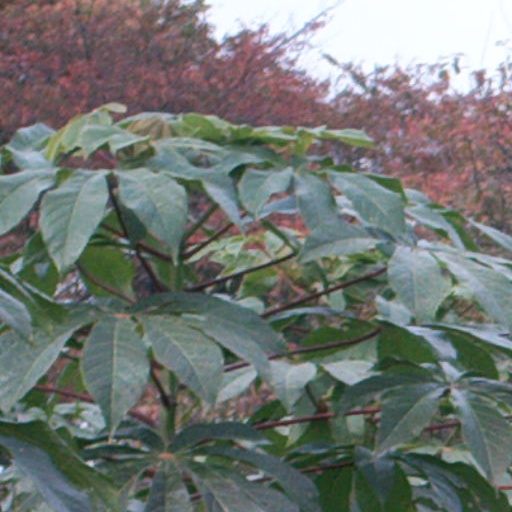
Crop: cassava